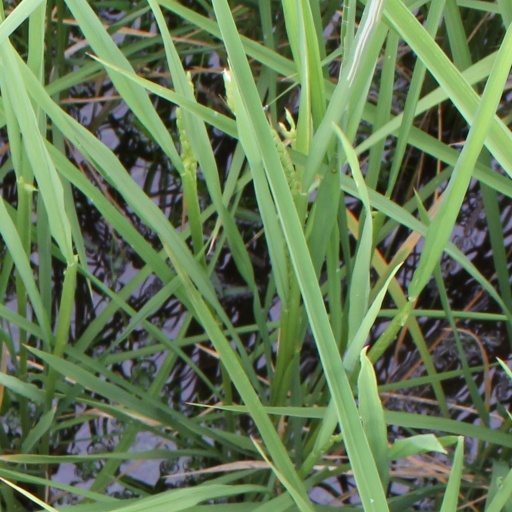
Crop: rice